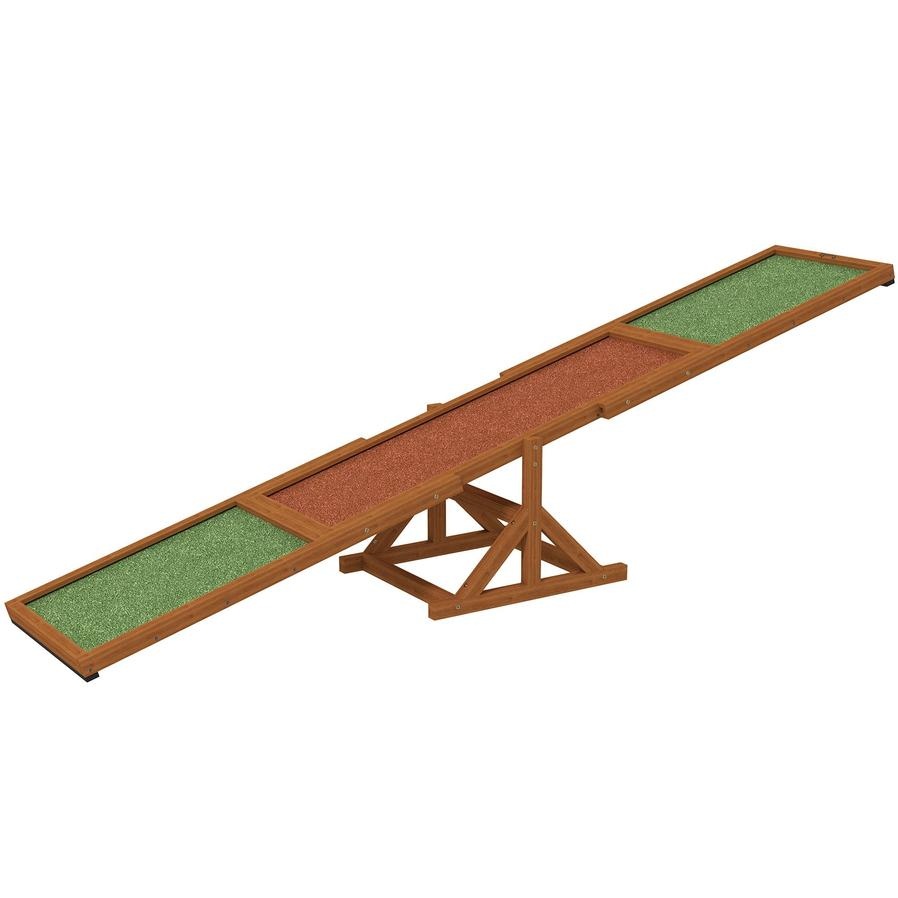
KTX-608083 Wooden Dog Agility Seesaw for Training and Exercise, Weather-Resistant, 82.7" L x 15.7" W x 13.8" H
Introducing the KTX-608083 Wooden Dog Agility Seesaw, an essential training tool for dog enthusiasts eager to elevate their pet's exercise and agility skills. Constructed from robust fir wood, this seesaw provides a stable and durable structure designed for long-term use. With dimensions of 82.7 inches in length, 15.7 inches in width, and 13.8 inches in height, it's perfectly sized for larger dogs weighing up to 88 lbs. Featuring a high traction anti-slip surface, the KTX-608083 ensures that your dog maintains secure footing while navigating the seesaw, making it a safe addition to your training regimen. This seesaw also boasts a maximum height of 24.8 inches and can accommodate a weight capacity of up to 110 lbs, offering a reliable option for all your training needs. Available in vibrant shades of orange, brown, and green, the KTX-608083 not only improves your dog's agility and coordination but also brightens up your backyard or training area. The package includes one agility seesaw and an easy-to-follow manual for quick assembly, allowing you to set it up effortlessly and dive straight into your dog’s training. Whether you're preparing for competitions or simply looking to keep your dog active and entertained, the KTX-608083 Wooden Dog Agility Seesaw is a fantastic investment in your pet's wellbeing. Enhance their physical and mental exercise journey with this engaging and playful addition to their training routine.
Brand: Pet Toys >>
Category: Animals & Pet Supplies > Pet Supplies > Pet Agility Equipment > Teeter Boards